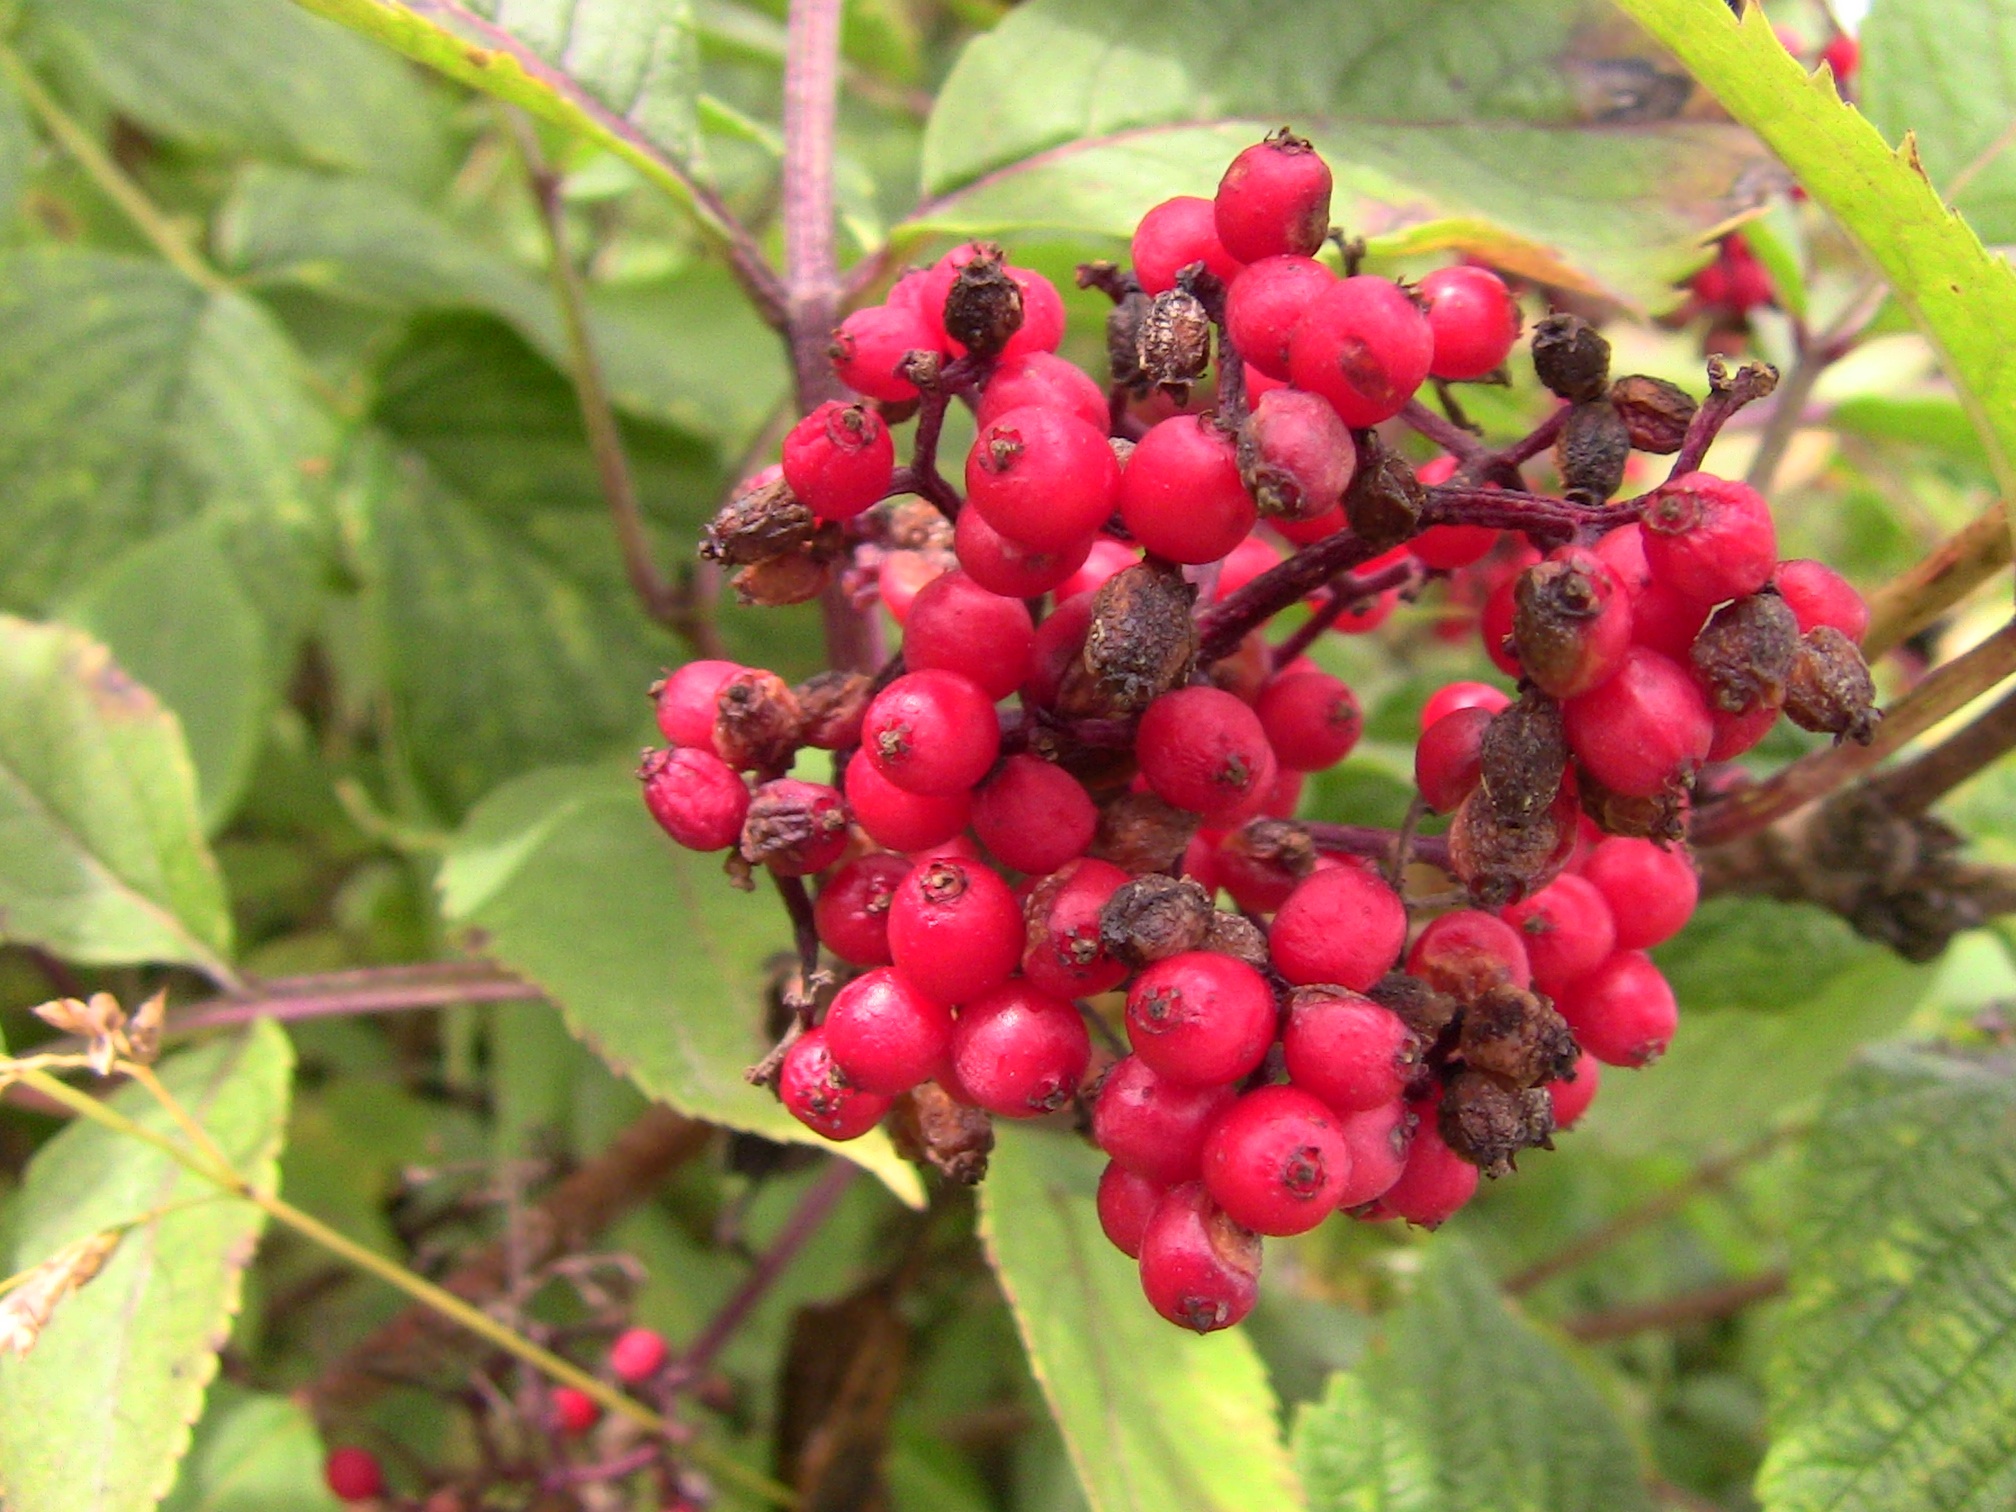
nature, plant, fruit, berry, flower, food, red, produce, evergreen, flora, blackberry, shrub, viburnum, rowan, hawthorn, sorbus, flowering plant, land plant, chinese hawthorn, schisandra, wine raspberry